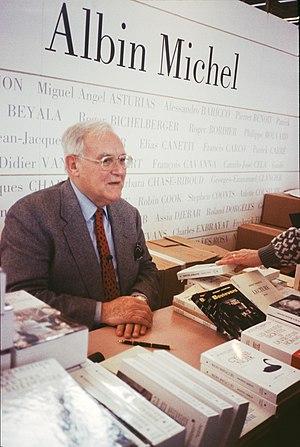
Salon du Livre de Paris
Tristan Klingsor, nom de plume de Léon Leclère, né le 8 août 1874 à Lachapelle-aux-Pots et mort le 3 août 1966 à l'hôpital du Mans, est un poète, musicien, peintre et critique d'art français.
Robert Sabatier, né le 17 août 1923 à Paris et mort le 28 juin 2012 à Boulogne-Billancourt, est un écrivain et poète français.